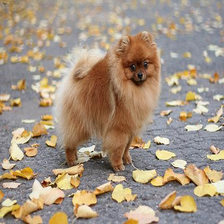
Species: dog
Breed: pomeranian